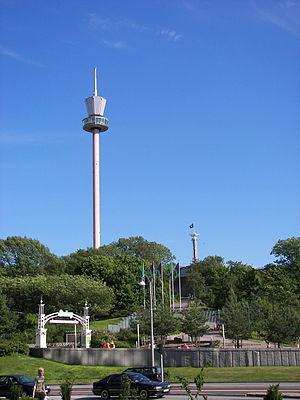
AtmosFear est une tour de chute de 116 mètres de haut située dans le parc d'attractions Liseberg, à Göteborg en Suède. Elle est la plus haute tour de chute d'Europe.